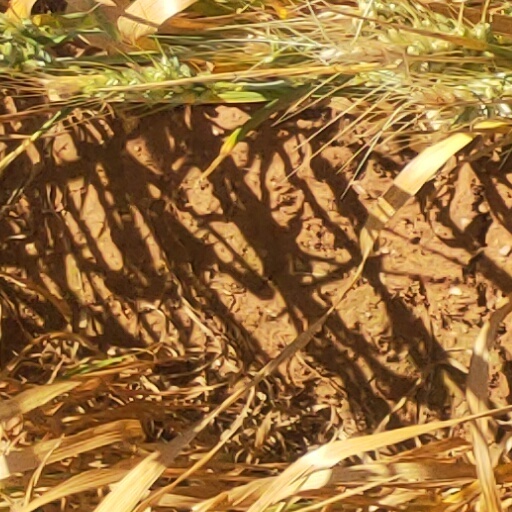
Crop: wheat